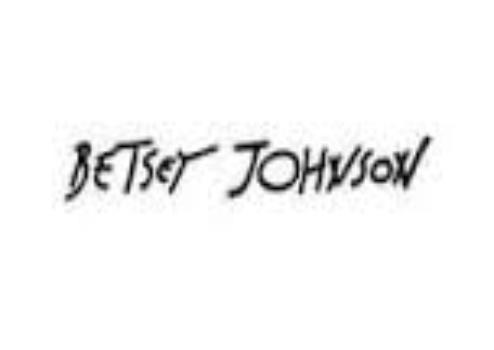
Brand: Betsey Johnson
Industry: Clothes